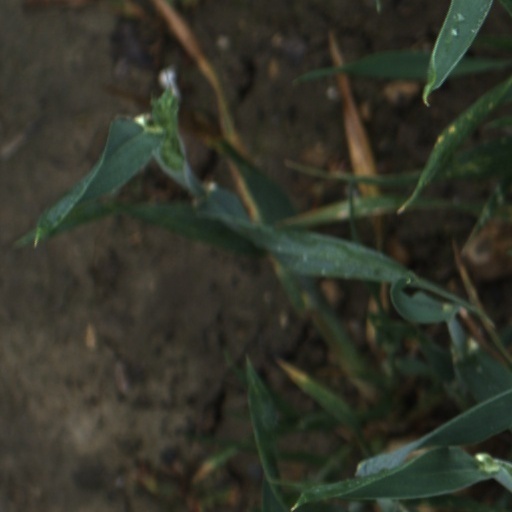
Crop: wheat